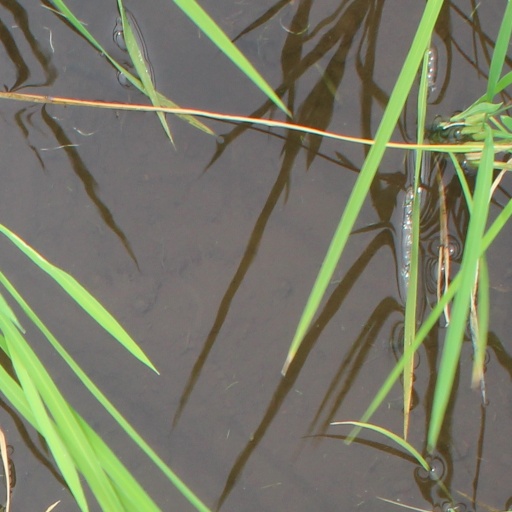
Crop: rice